The Concert for Valor

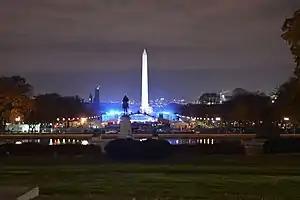
Concert for Valor on the National Mall, November 11, 2014

The Concert for Valor was a Veterans Day concert that took place on November 11, 2014, on the National Mall in Washington, D.C. The concert was arranged by HBO, with Chase, and Starbucks as major sponsors.